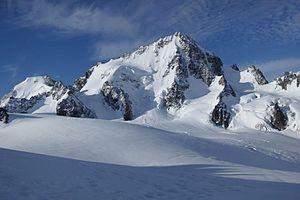
Le versant nord de l'aiguille du Chardonnet depuis le Glacier du Tour
L'aiguille du Chardonnet est un sommet du massif du Mont-Blanc dont le versant Nord, neigeux et glaciaire, propose un large choix de voies dont l'arête Forbes. Son versant Sud, bien plus chaotique avec ses nombreux éperons rocheux accueille quelques voies en paroi peu connues ainsi que deux couloirs skiables.